Common wood-nymph

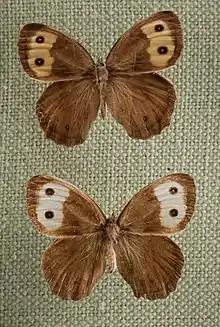
"Cercyonis pegala" museum specimens

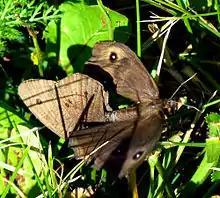
"C. p. nephele", mating

The common wood-nymph can vary greatly. All individuals are brown with two eyespots on each forewing – the lower one often being larger than the upper one. Some may have many, few, or no eyespots on the ventral surface of the hindwing. In the southeastern part of its range, it has a large yellow patch on both surfaces of the forewing. In the western part of its range, it may have a pale yellow patch or may be lacking one. Individuals in the Northeast also lack the yellow patch, i.e., "C. p. nephele". In individuals with no yellow patch, there are two pale yellow eye rings that encircle both the forewing eyespots. The wingspan measures 5.3 to 7.3 cm (2.1 to 2.9 in).